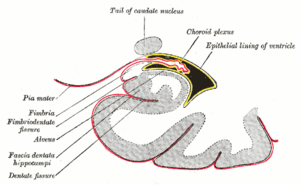
Le noyau caudé d'origine télencéphalique est l'un des trois principaux composants des ganglions de la base, les deux autres étant le putamen et le globus pallidus formant tous deux le noyau lenticulaire. Le striatum est l'ensemble formé par le noyau caudé et le putamen, et représente plutôt une unité fonctionnelle qu'anatomique. Ils sont en effet tous les deux la voie d'entrée dans les ganglions de la base pour les informations venant du cortex.
Les plexus choroïdes forment des structures, des parois, des ventricules du cerveau où le liquide cérébrospinal est sécrété.
La pie-mère est une fine lame de tissu conjonctif vascularisé qui tapisse la surface externe du système nerveux central.